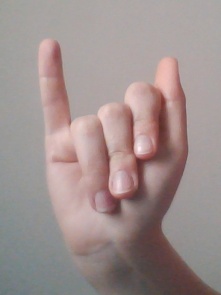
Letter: meem